Ikhwan revolt

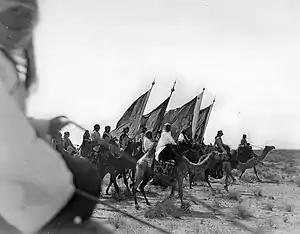
Ikhwan Army

The largest confrontation of the parties occurred in 1929, known as Battle of Sabilla, where the Ikhwan leadership were killed. The battle started in the early hours on 31 March 1929. It lasted only for one hour due to evident superiority of forces of Ibn Saud.